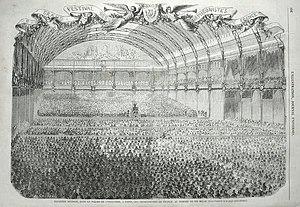
Vue du premier grand festival des orphéonistes tenu au Palais de l'Industrie à Paris en mars 1859. Légende: Première Réunion, dans le Palais de l'Industrie à Paris,des Orphéonistes de France, au nombre de six mille
Orphéon désigne soit une chorale d'homme, soit un instrument de musique fixe, à cordes et à clavier, dans lequel le son est produit par une roue qui frotte les cordes comme dans une vielle à roue.